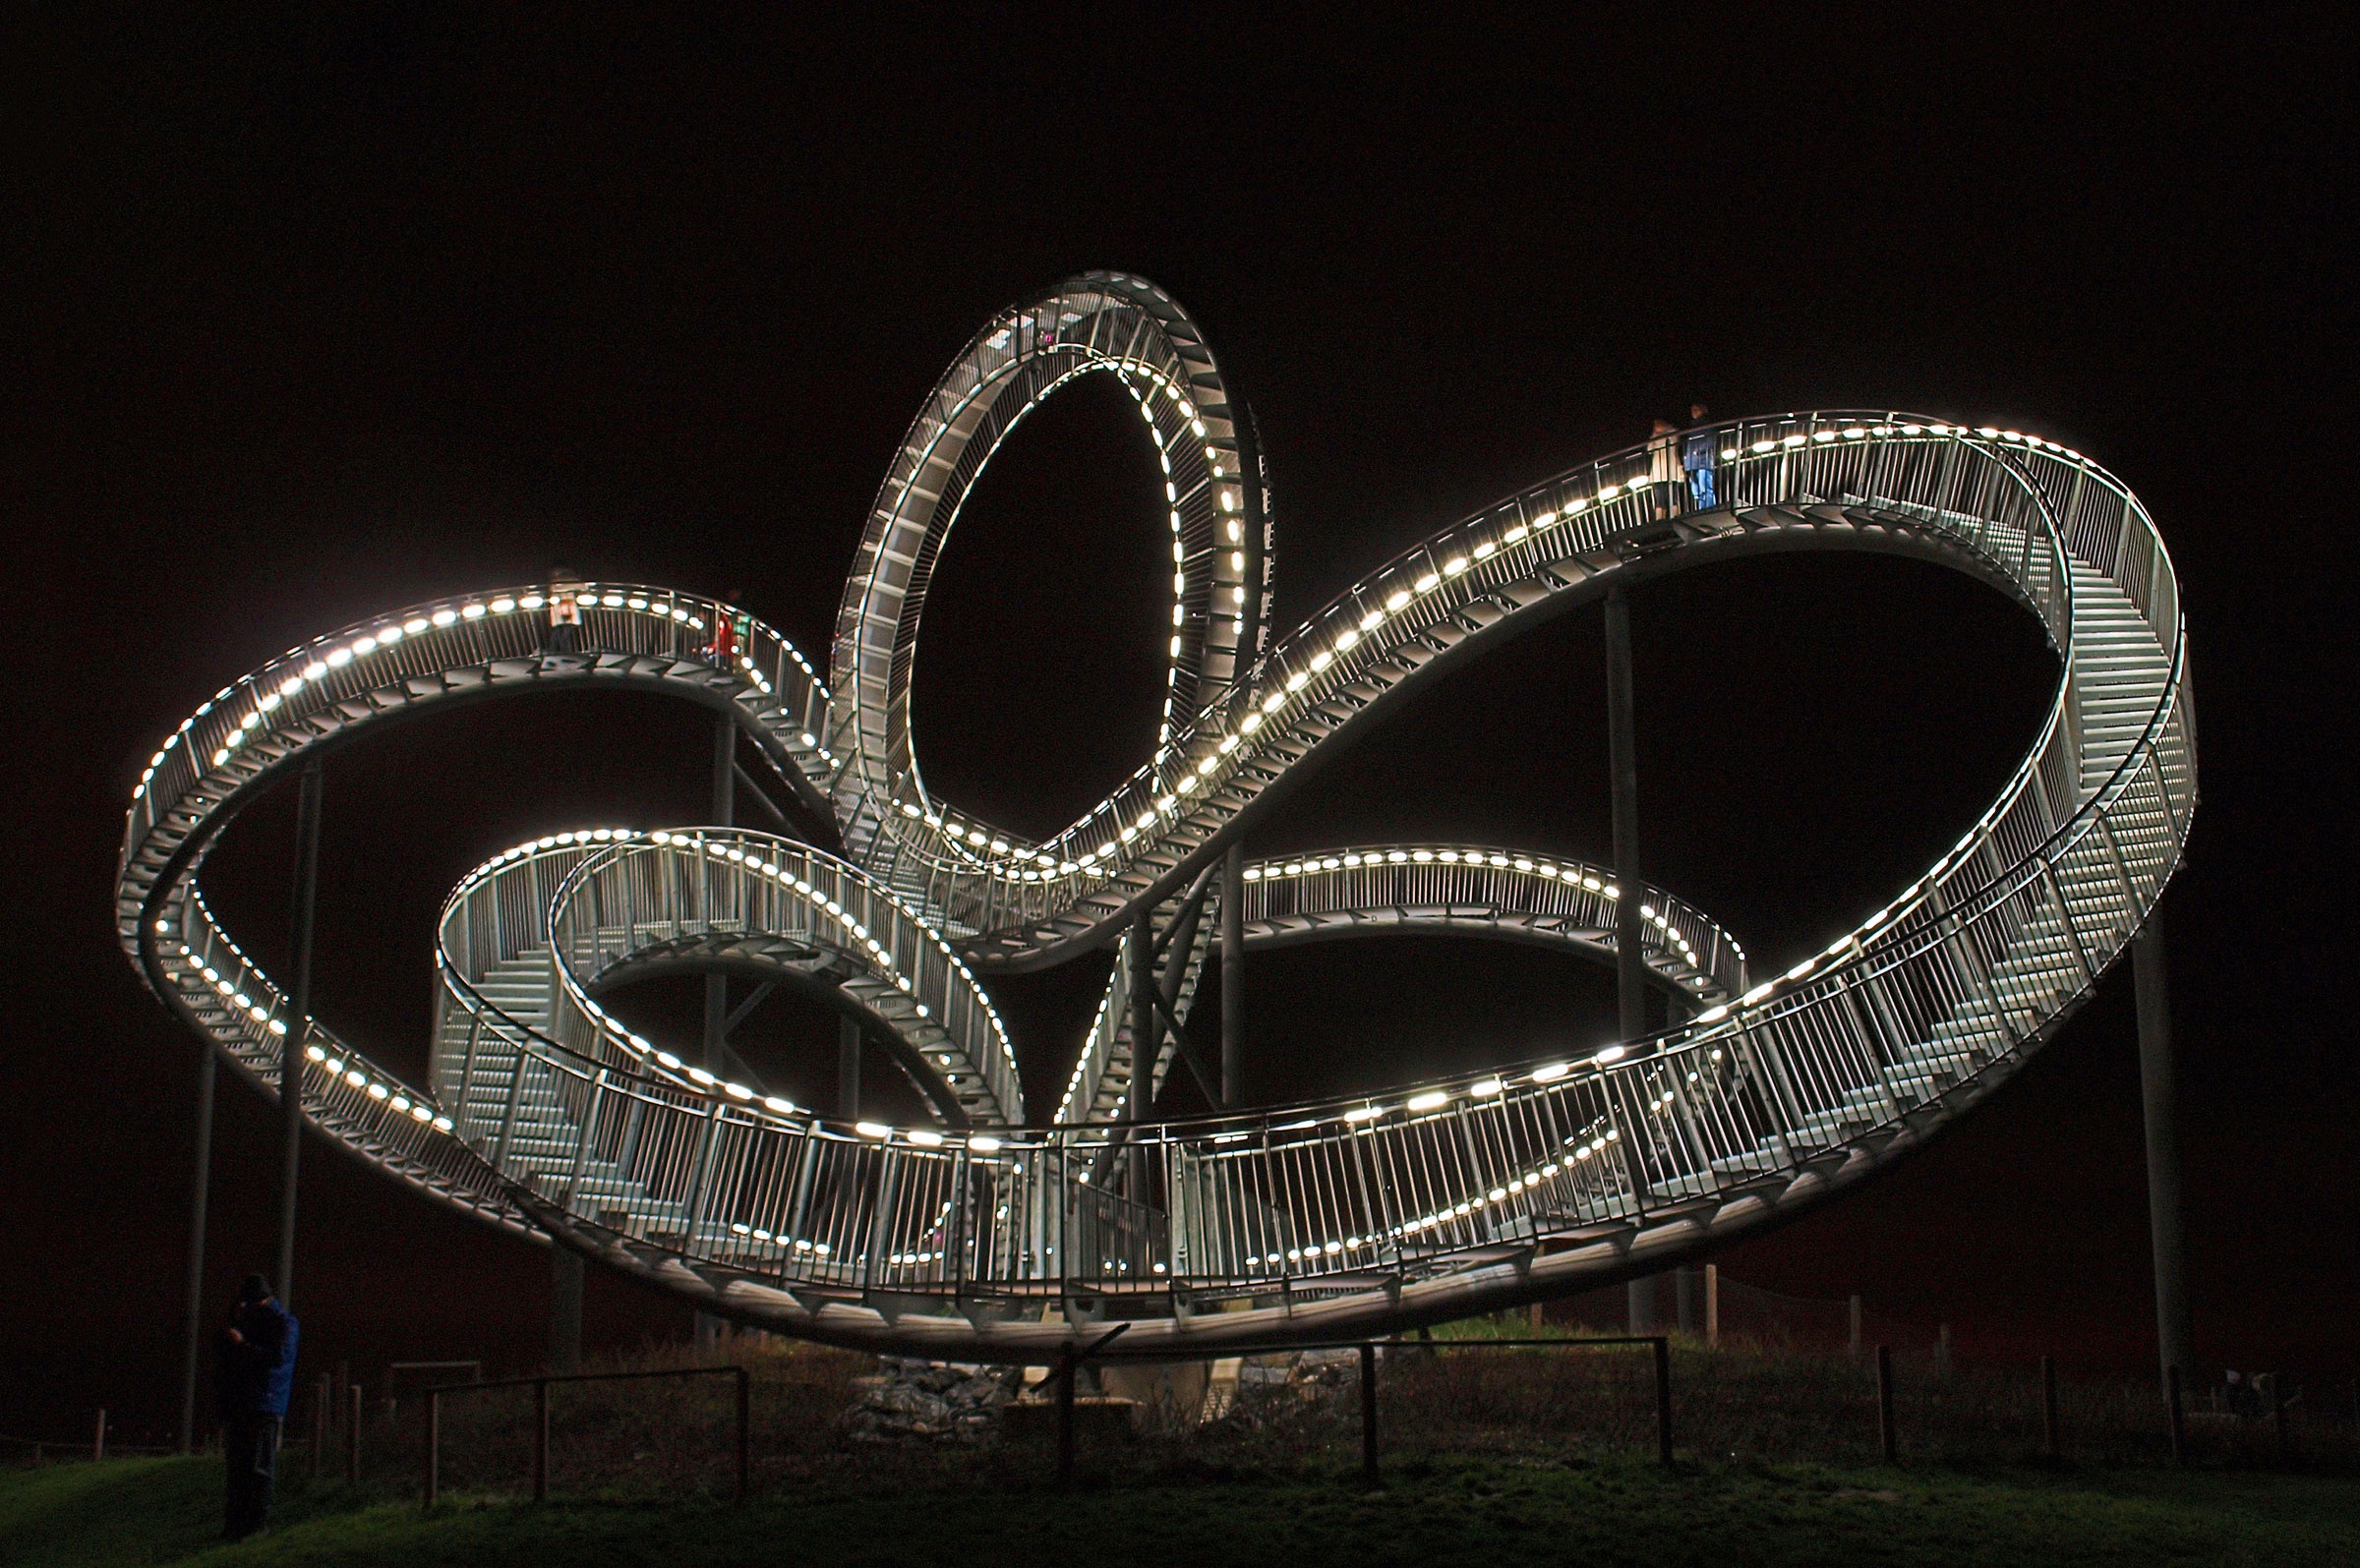
landmark, artwork, font, sculpture, stairs, duisburg, ruhr area, looping, amusement ride, capital of culture, tiger and turtle, ruhr 2010, anger park, anger hausen